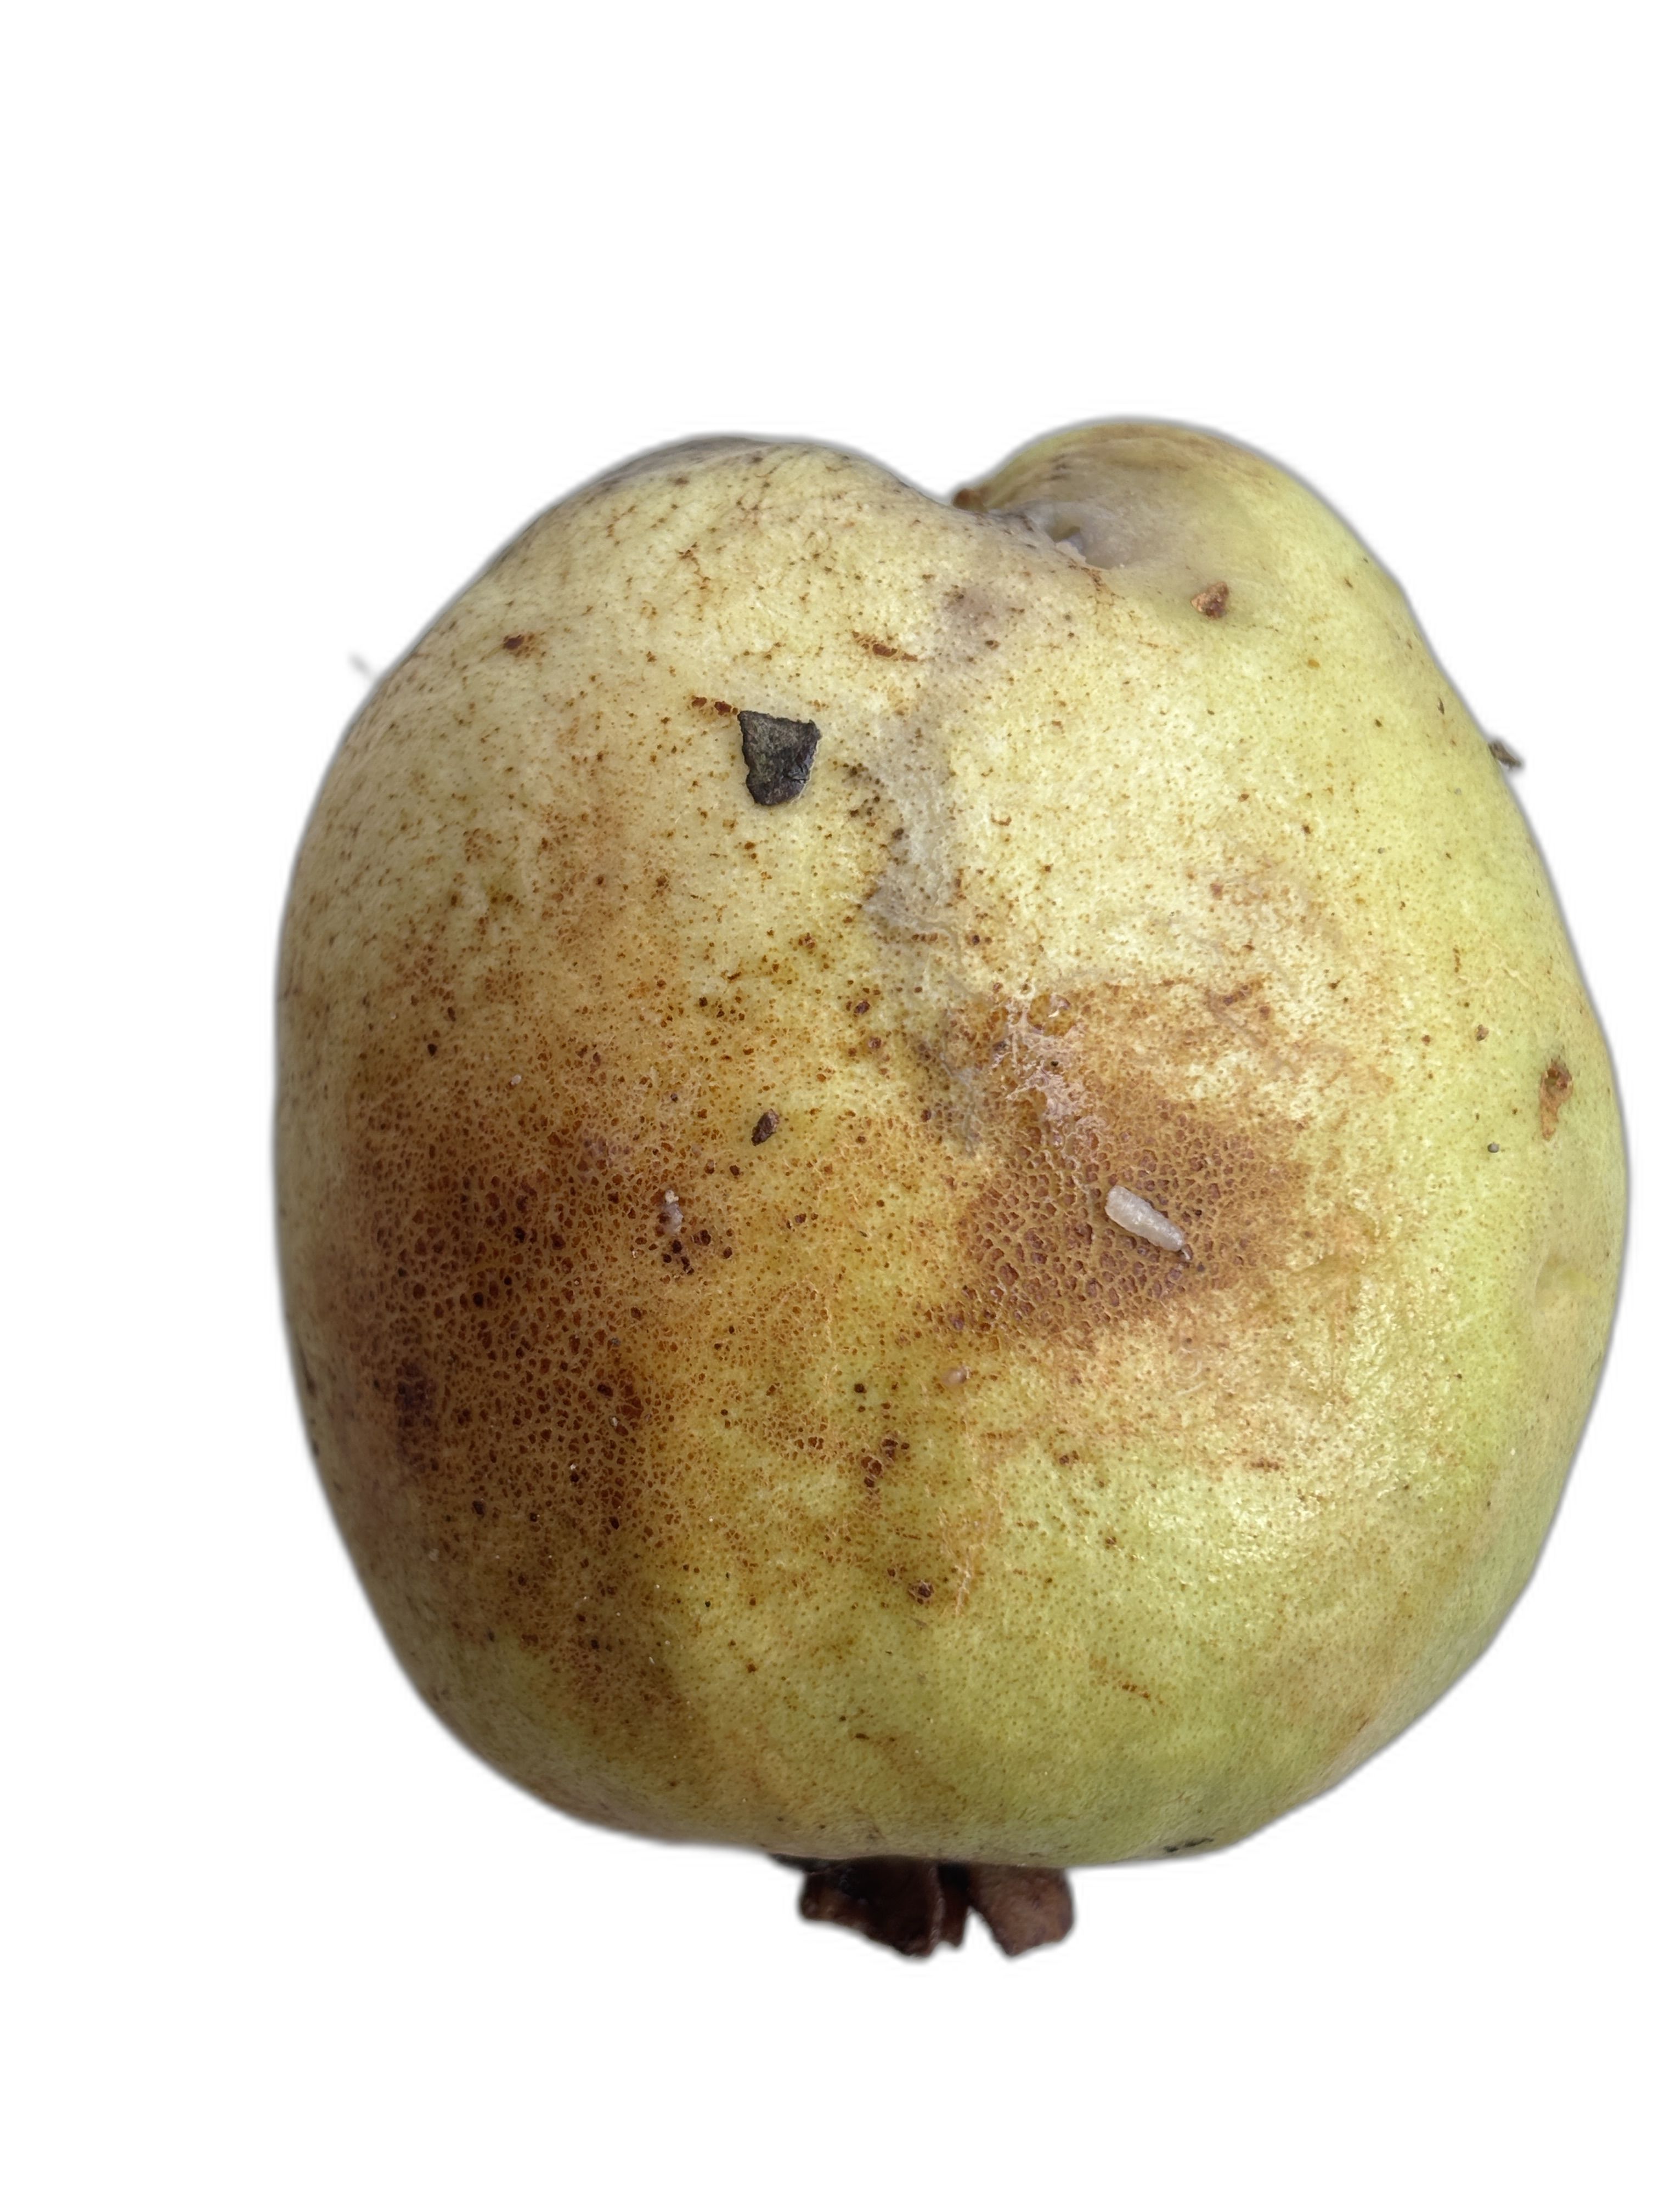
Plant part: fruit
Disease: Styler end root